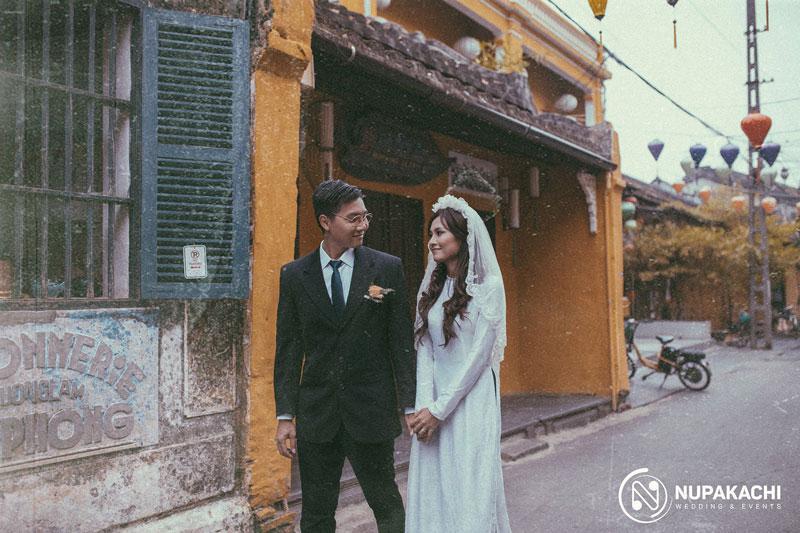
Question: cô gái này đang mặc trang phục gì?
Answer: cô gái này đang mặc bộ váy cưới